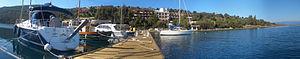
La Riviera turque est une région géographique le long de la côte méditerranéenne de la Turquie dans les provinces d'Antalya, de Muğla, d'Aydın, le sud de la province d'Izmir et la partie occidentale de la province de Mersin. La combinaison d'un climat favorable, d'une mer chaude propice à l'héliotropisme, d'une côte s'étendant sur un millier de kilomètres sur les bords de la mer Égée et de la mer Méditerranée, et d'un grand nombre de sites naturels et archéologiques, font de la Riviera turque une destination touristique internationalement reconnue.